Fostoria Glass Company

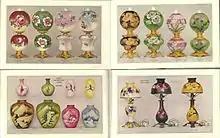
colorful lamps in catalog

In 1899, the company became associated with the National Glass Company, which was a corporate trust. Co-founder Lucien Martin left the firm in 1901 to work in Pittsburgh for National Glass. Another co-founder, William Brady, also moved to the Pittsburgh firm a short time later. Despite the association, Fostoria Glass Company did not become part of the National Glass Company.